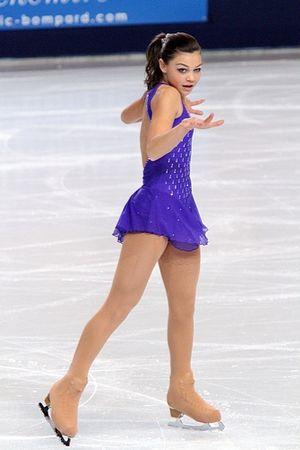
Léna est un prénom féminin fêté le 11 juillet et le 18 août. Il signifie « éclat du soleil ».
Léna Marrocco est une patineuse artistique française qui a été championne de France 2010.